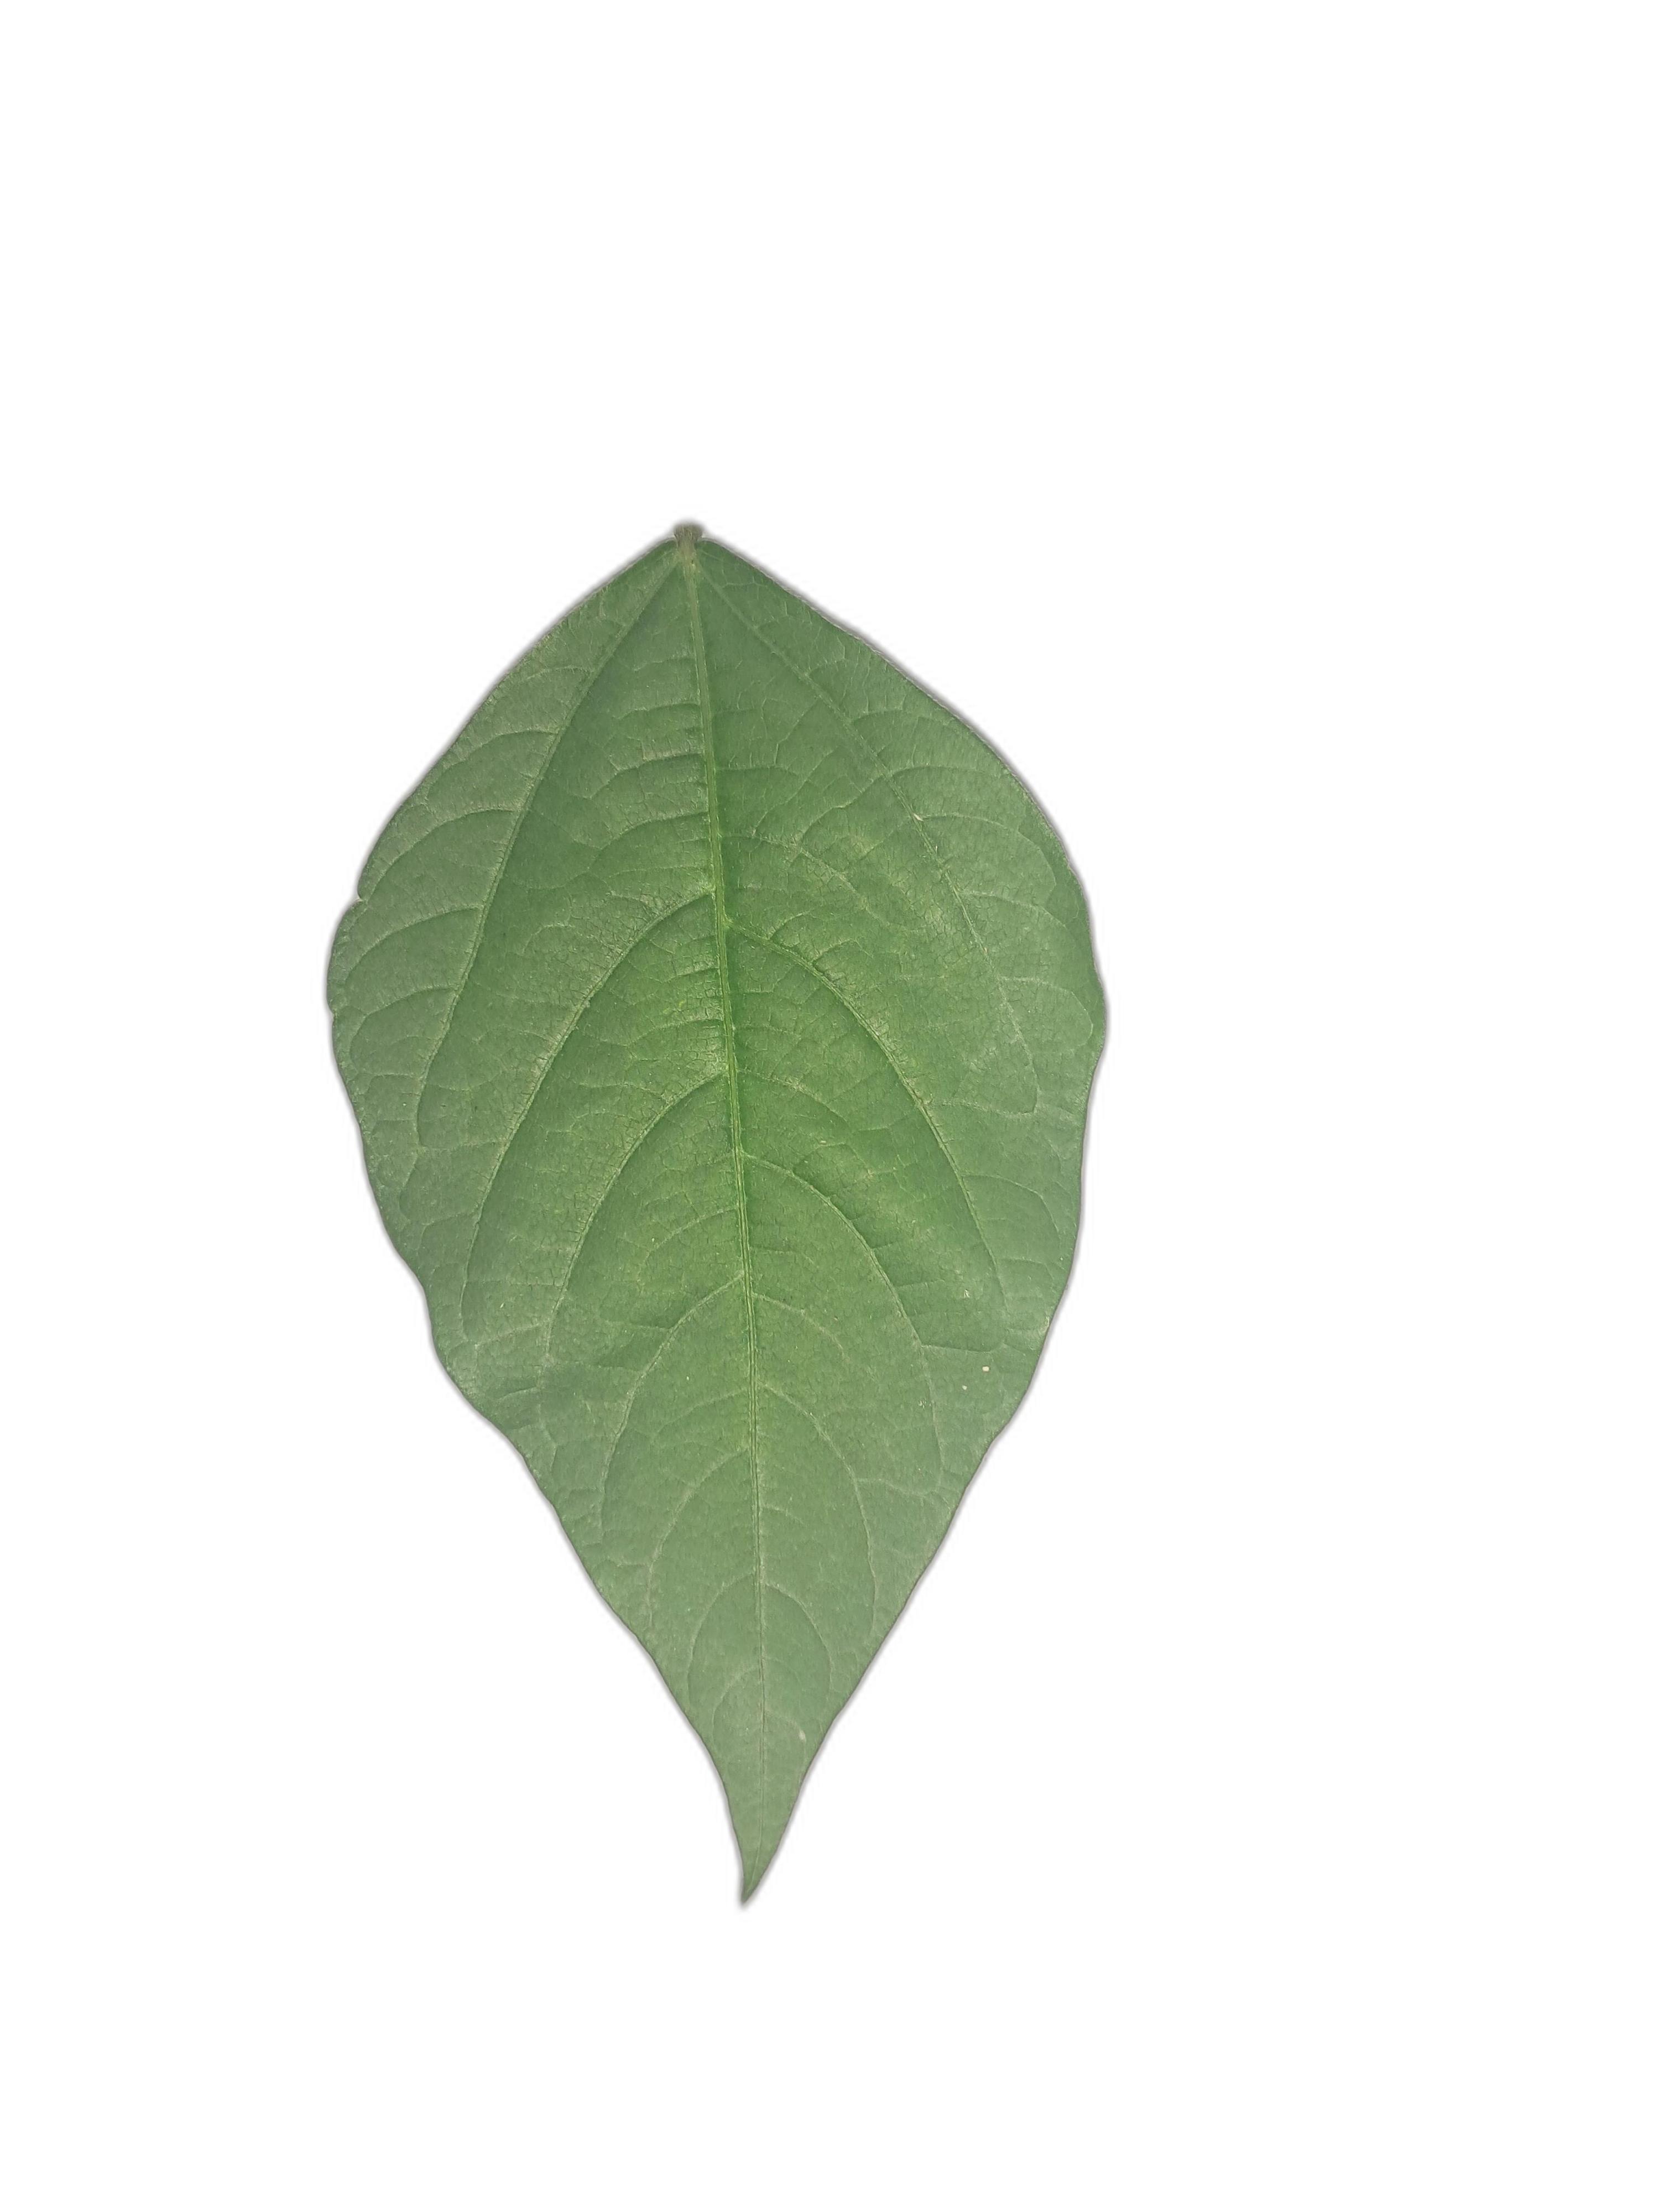
Label: Healthy